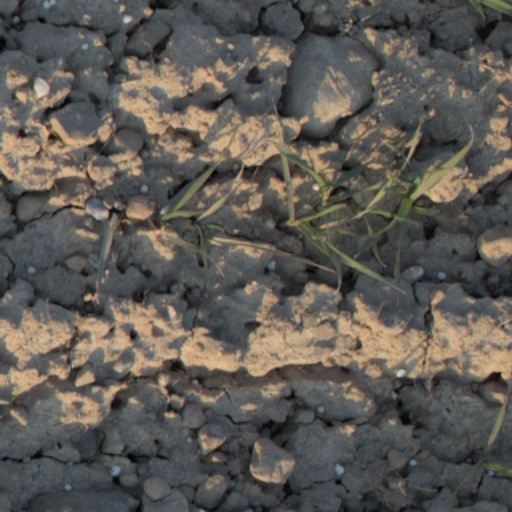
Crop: wheat